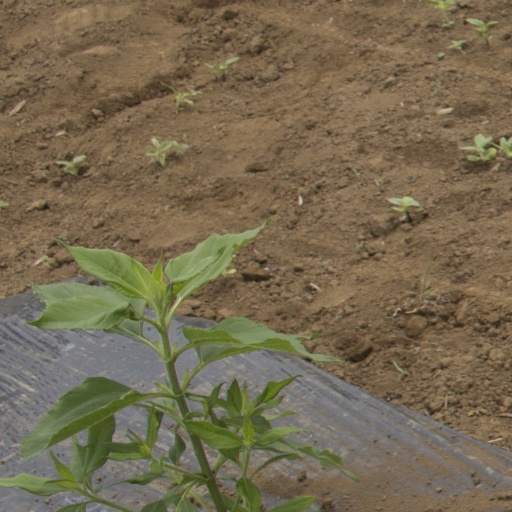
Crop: Jerusalem artichoke